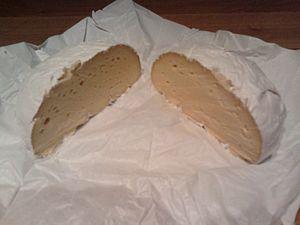
Les fromages belges à croûte molle sont nombreux, la Belgique a une tradition fromagère importante.